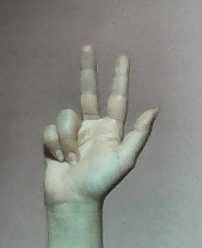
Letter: al